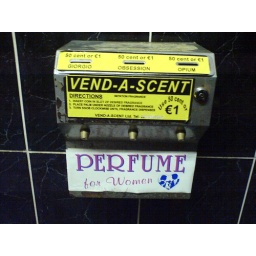
or rather imitation parfumes, in the women's toilet in an old skool bar in cork